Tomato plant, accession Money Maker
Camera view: bottom (45 deg); turntable rotation: 180 degrees
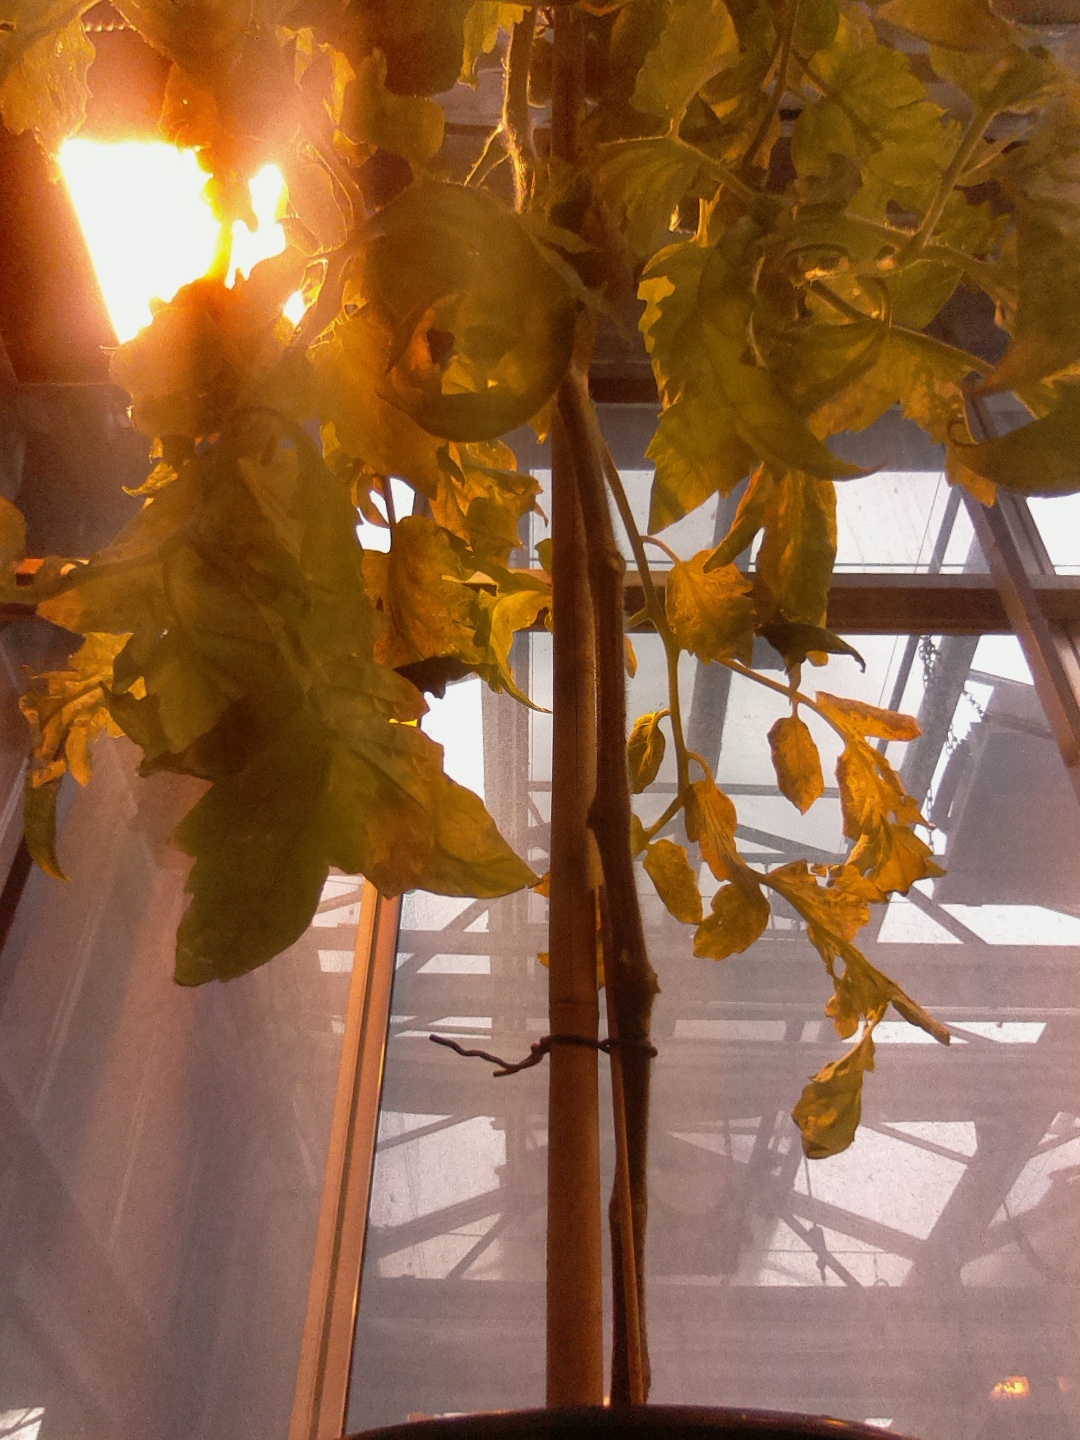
BBCH growth stage 73: 30%-40% of final fruit size